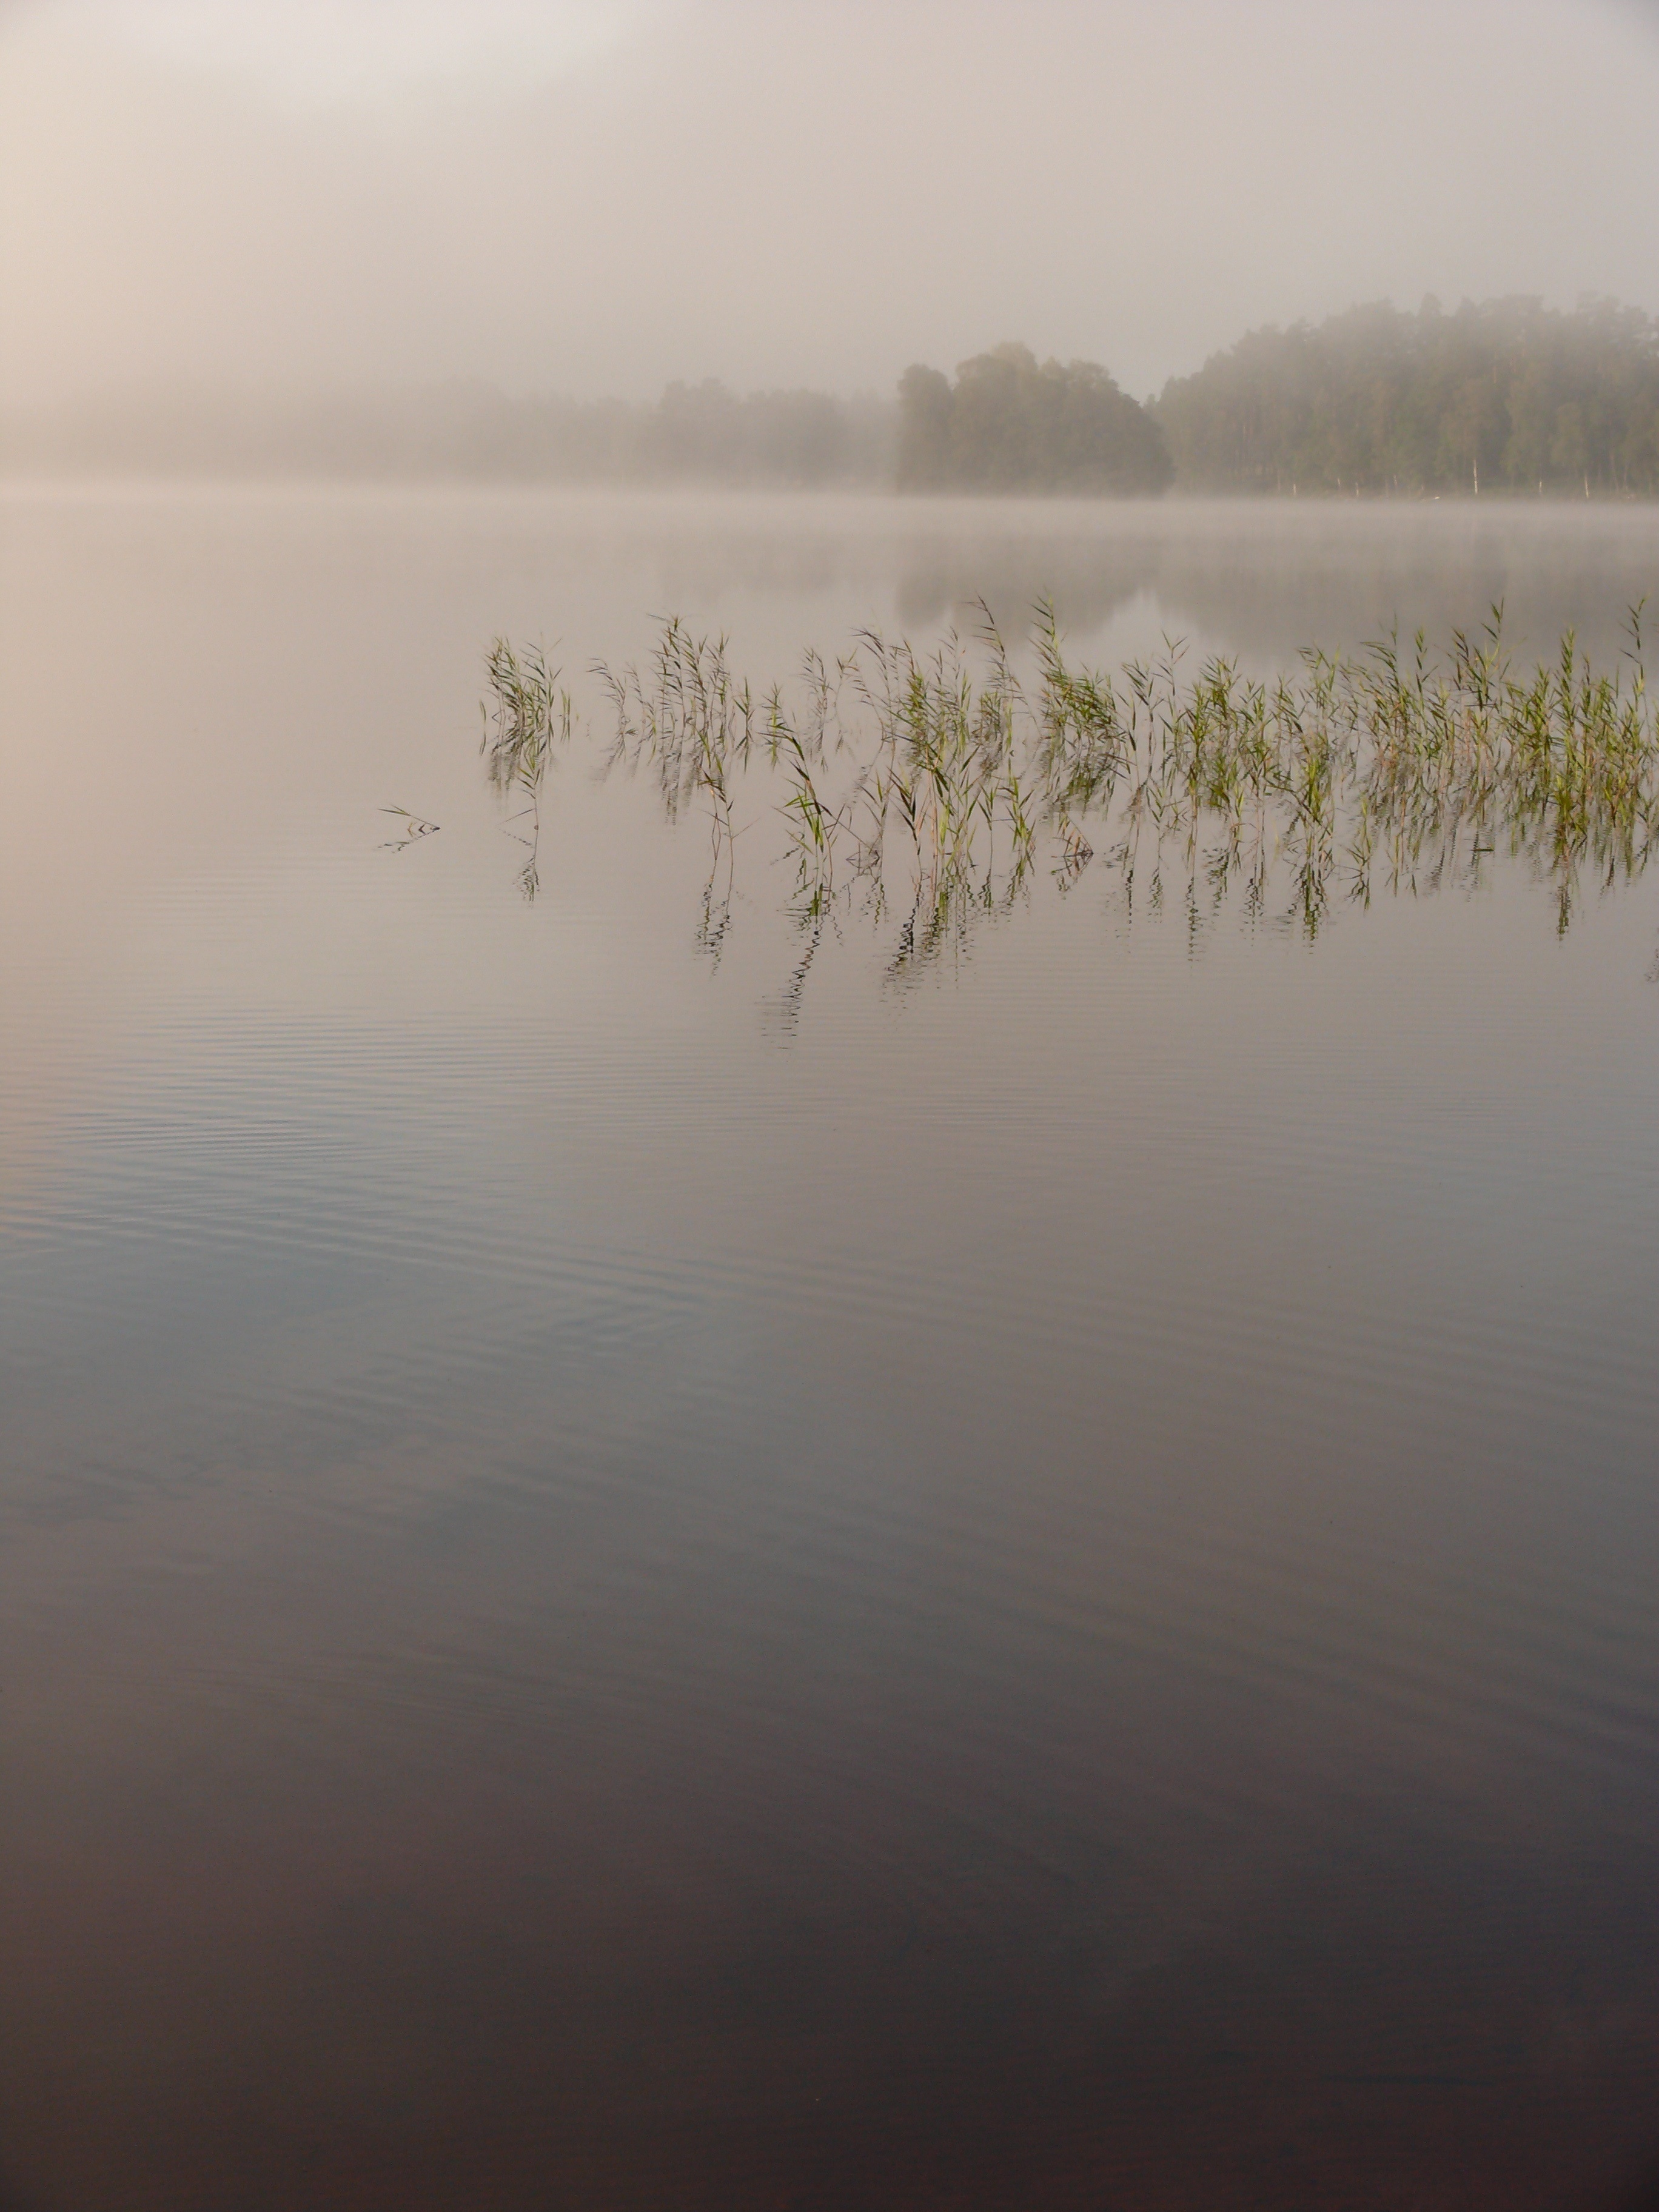
landscape, sea, tree, water, nature, forest, horizon, marsh, fog, sunrise, mist, sunlight, morning, lake, dawn, reed, reflection, weather, sweden, wetland, atmospheric phenomenon